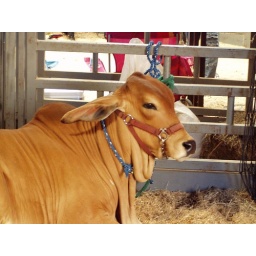
bull in 4h barn